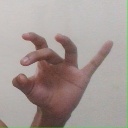
अक्षर: ओ